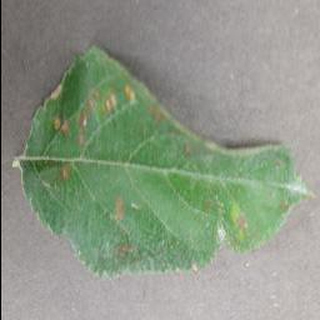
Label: apple_cedar_apple_rust